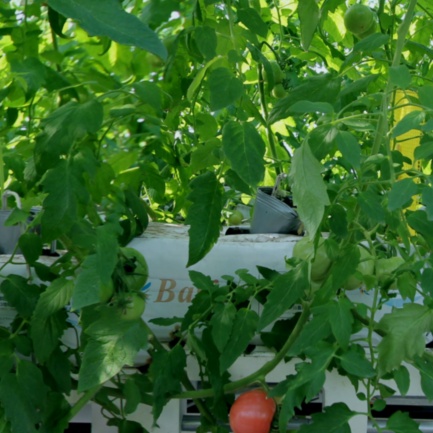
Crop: tomato